Unknown years of Jesus

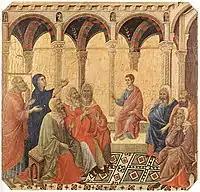
12 year old Jesus talking with the learned sages of the Temple. Duccio, early 14th century.

Following the accounts of Jesus' young life, there is a gap of about 18 years in his story in the New Testament.